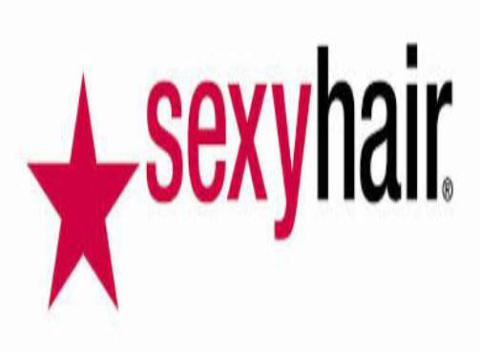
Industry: Necessities